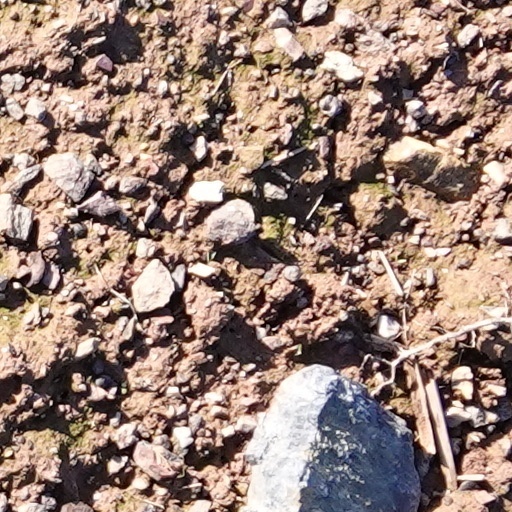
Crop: wheat